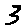
Label: 3